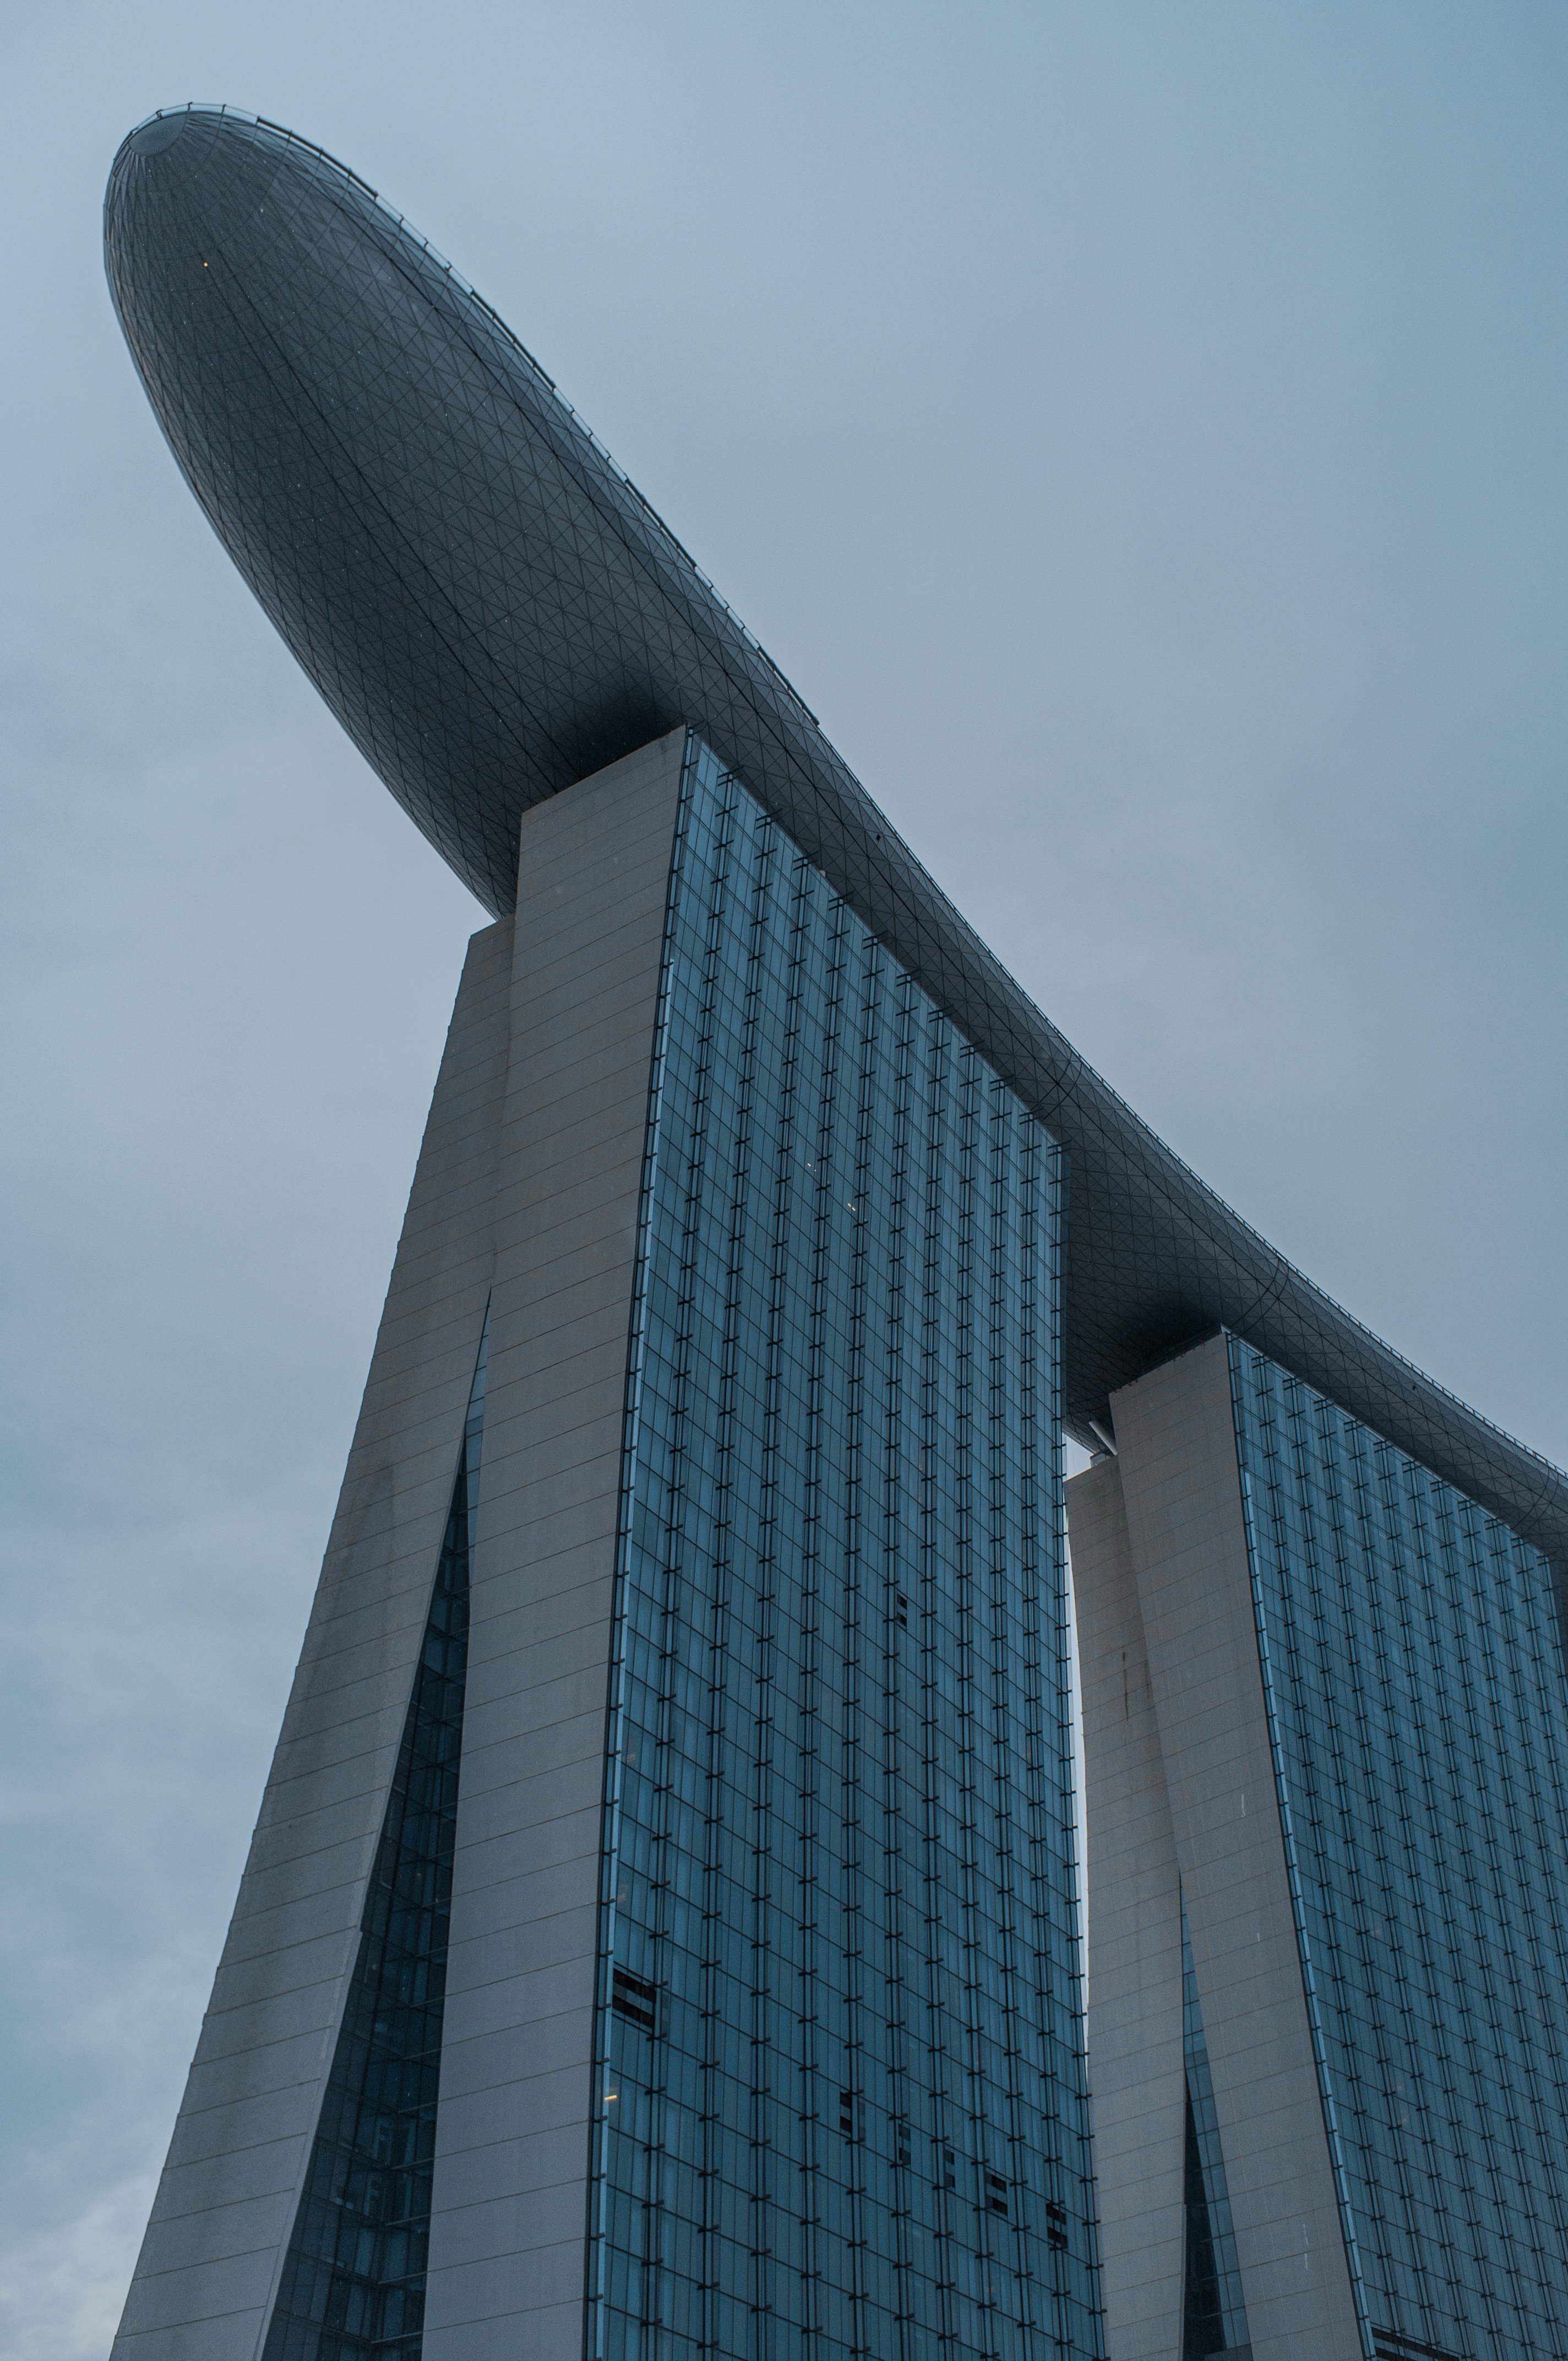
architecture, building, skyscraper, facade, blue, tower block, atmosphere of earth